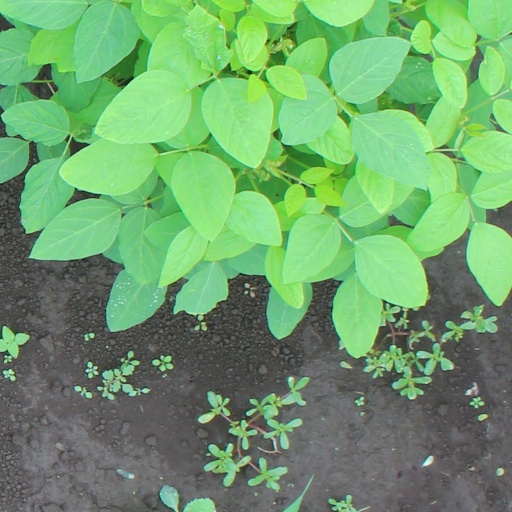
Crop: soybean